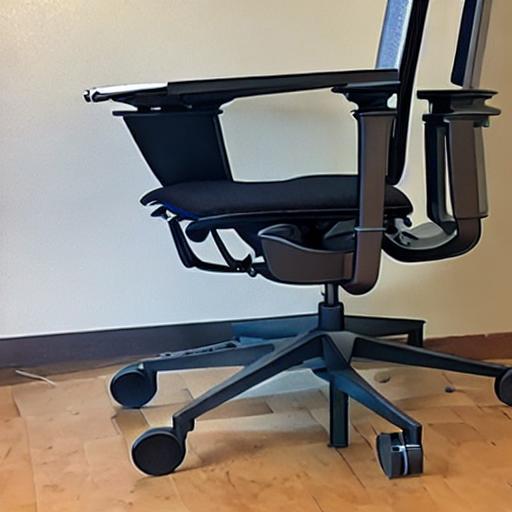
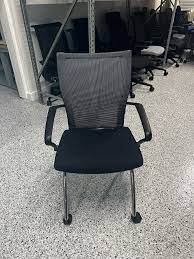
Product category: items_chair
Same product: no